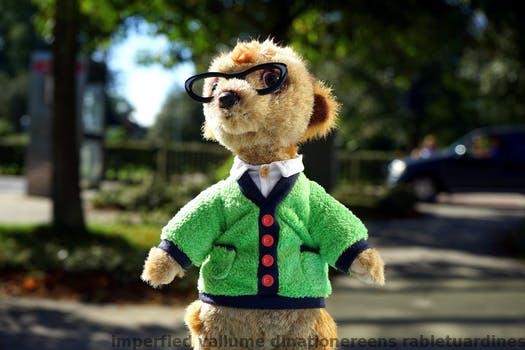
Label: Watermark